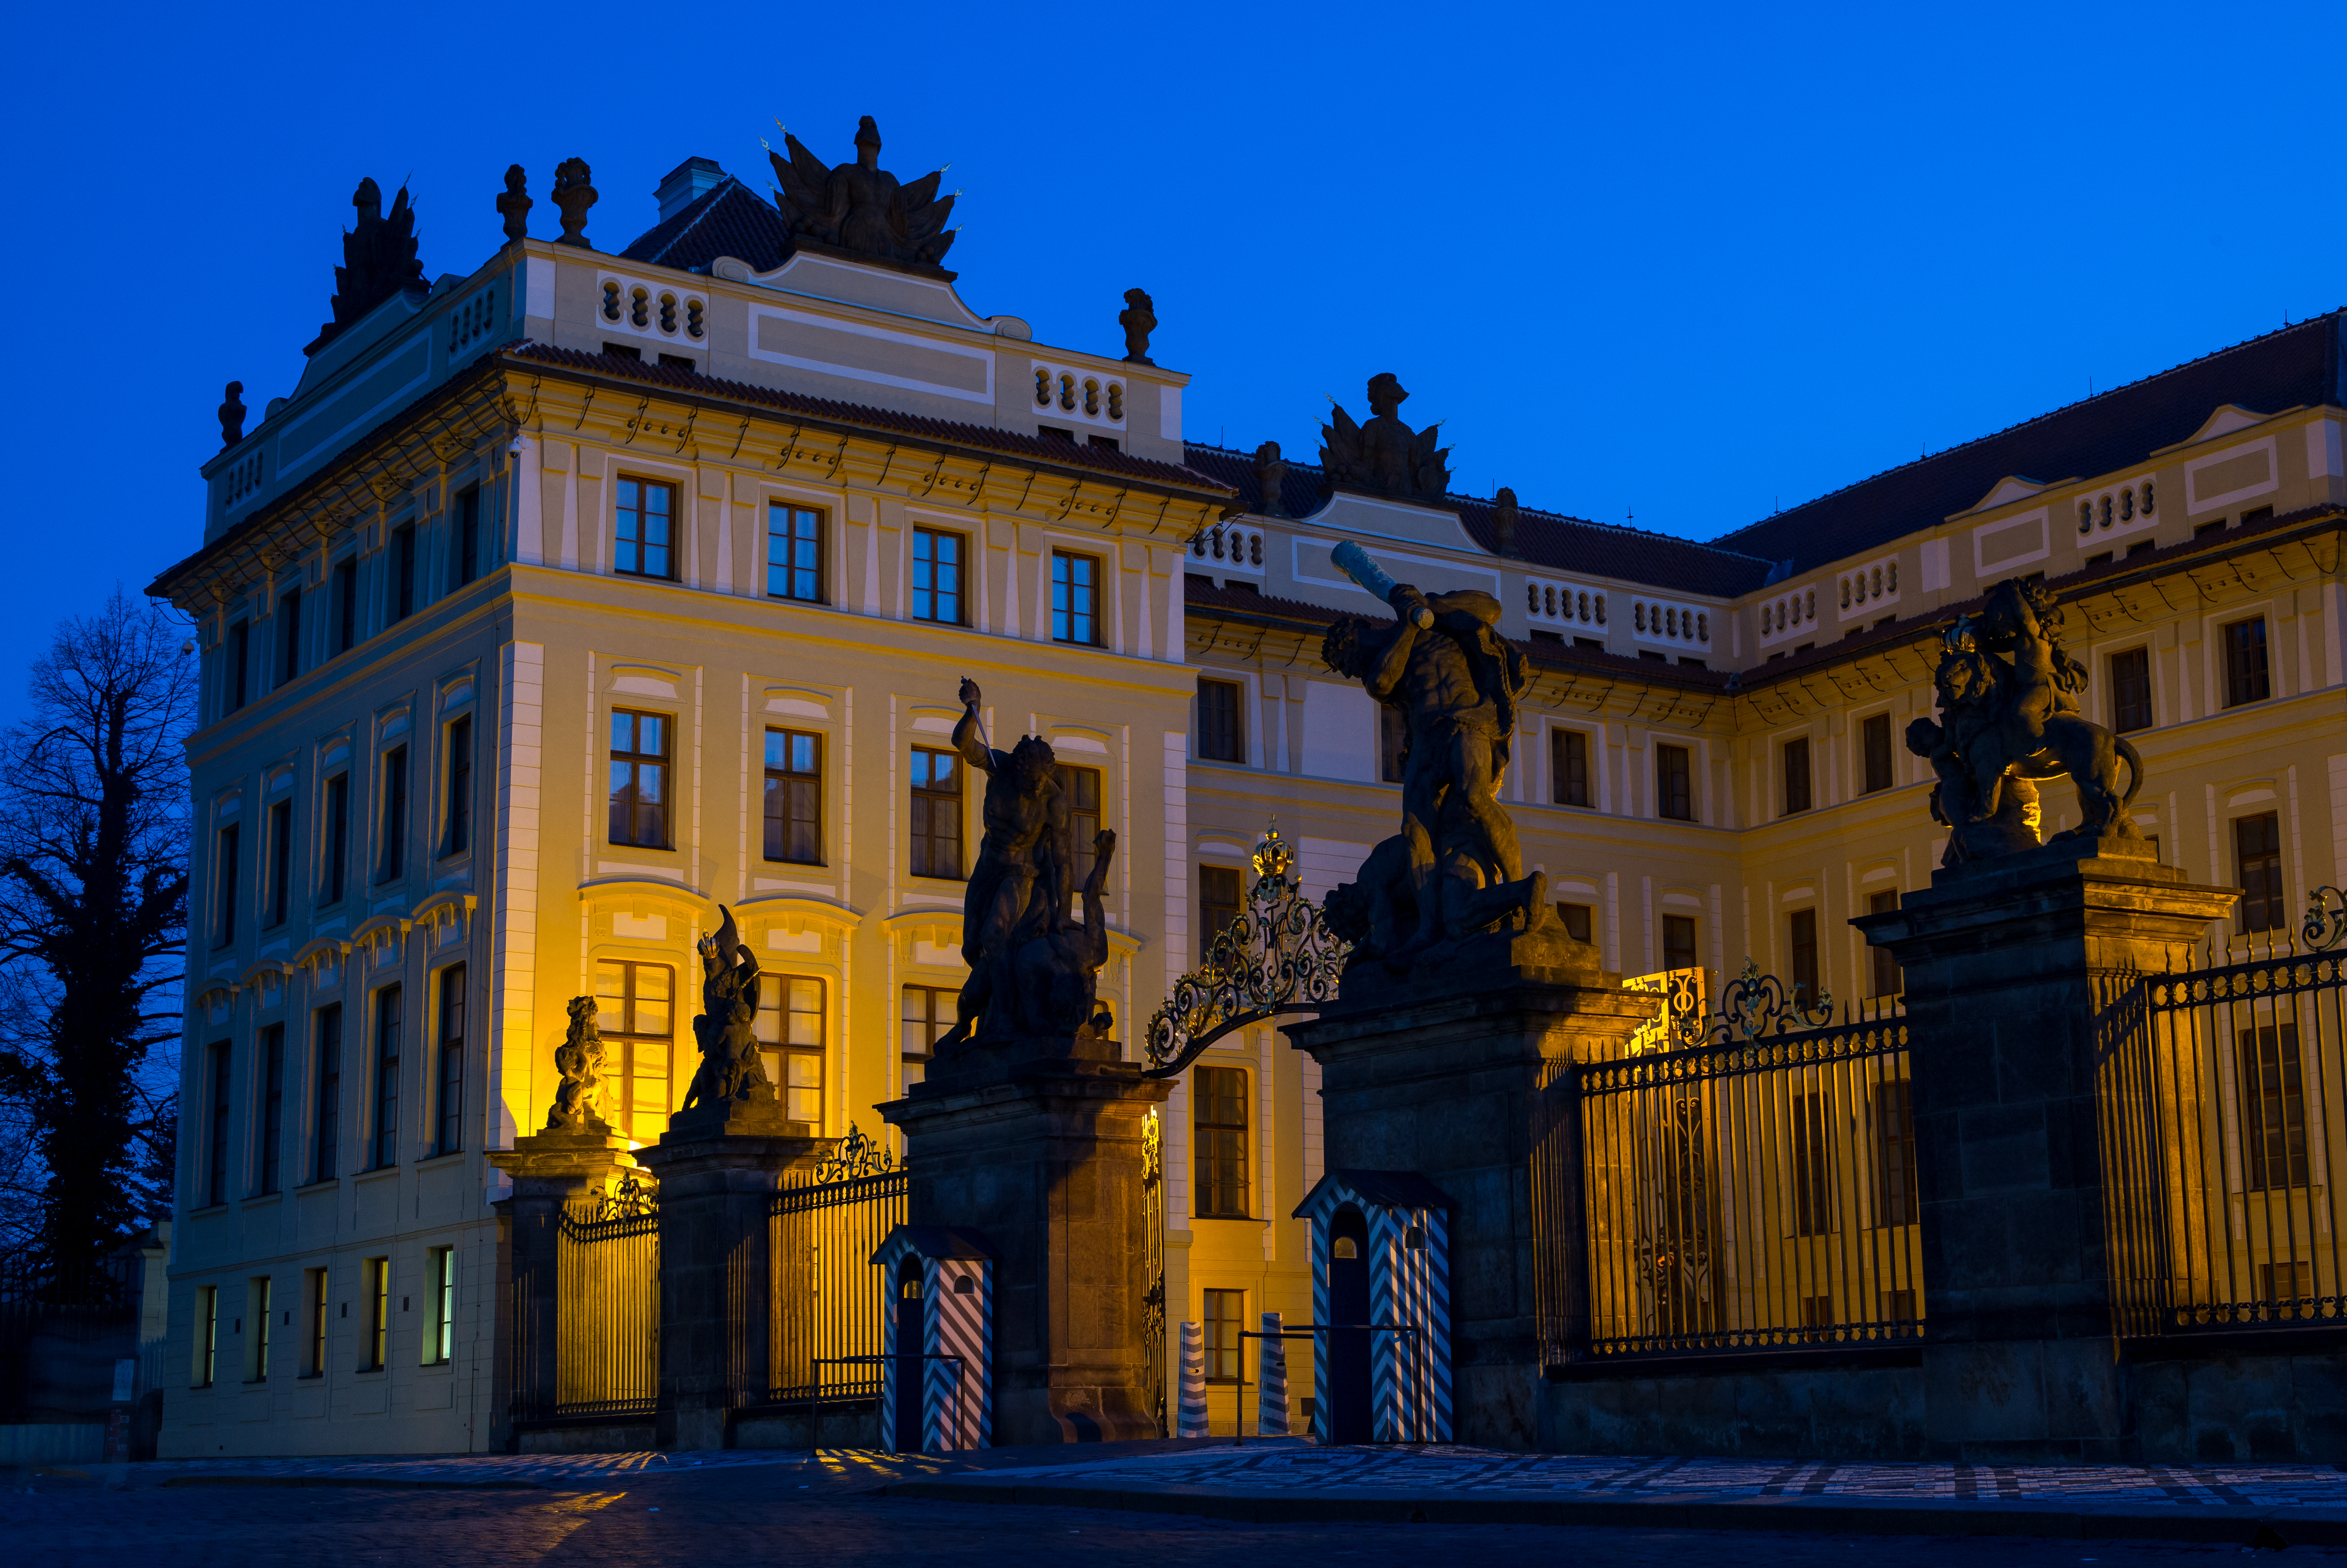
open, architecture, morning, town, hour, building, palace, city, cityscape, europe, evening, plaza, castle, landmark, facade, blue, prague, gate, president, m, praga, 50, town square, government, leica, 240, summilux, hrad, czech, bohemia, praha, praag, prag, rano, compound, guardhouse, brana, namesti, hradcanske, metropolis, urban area, ancient history, human settlement